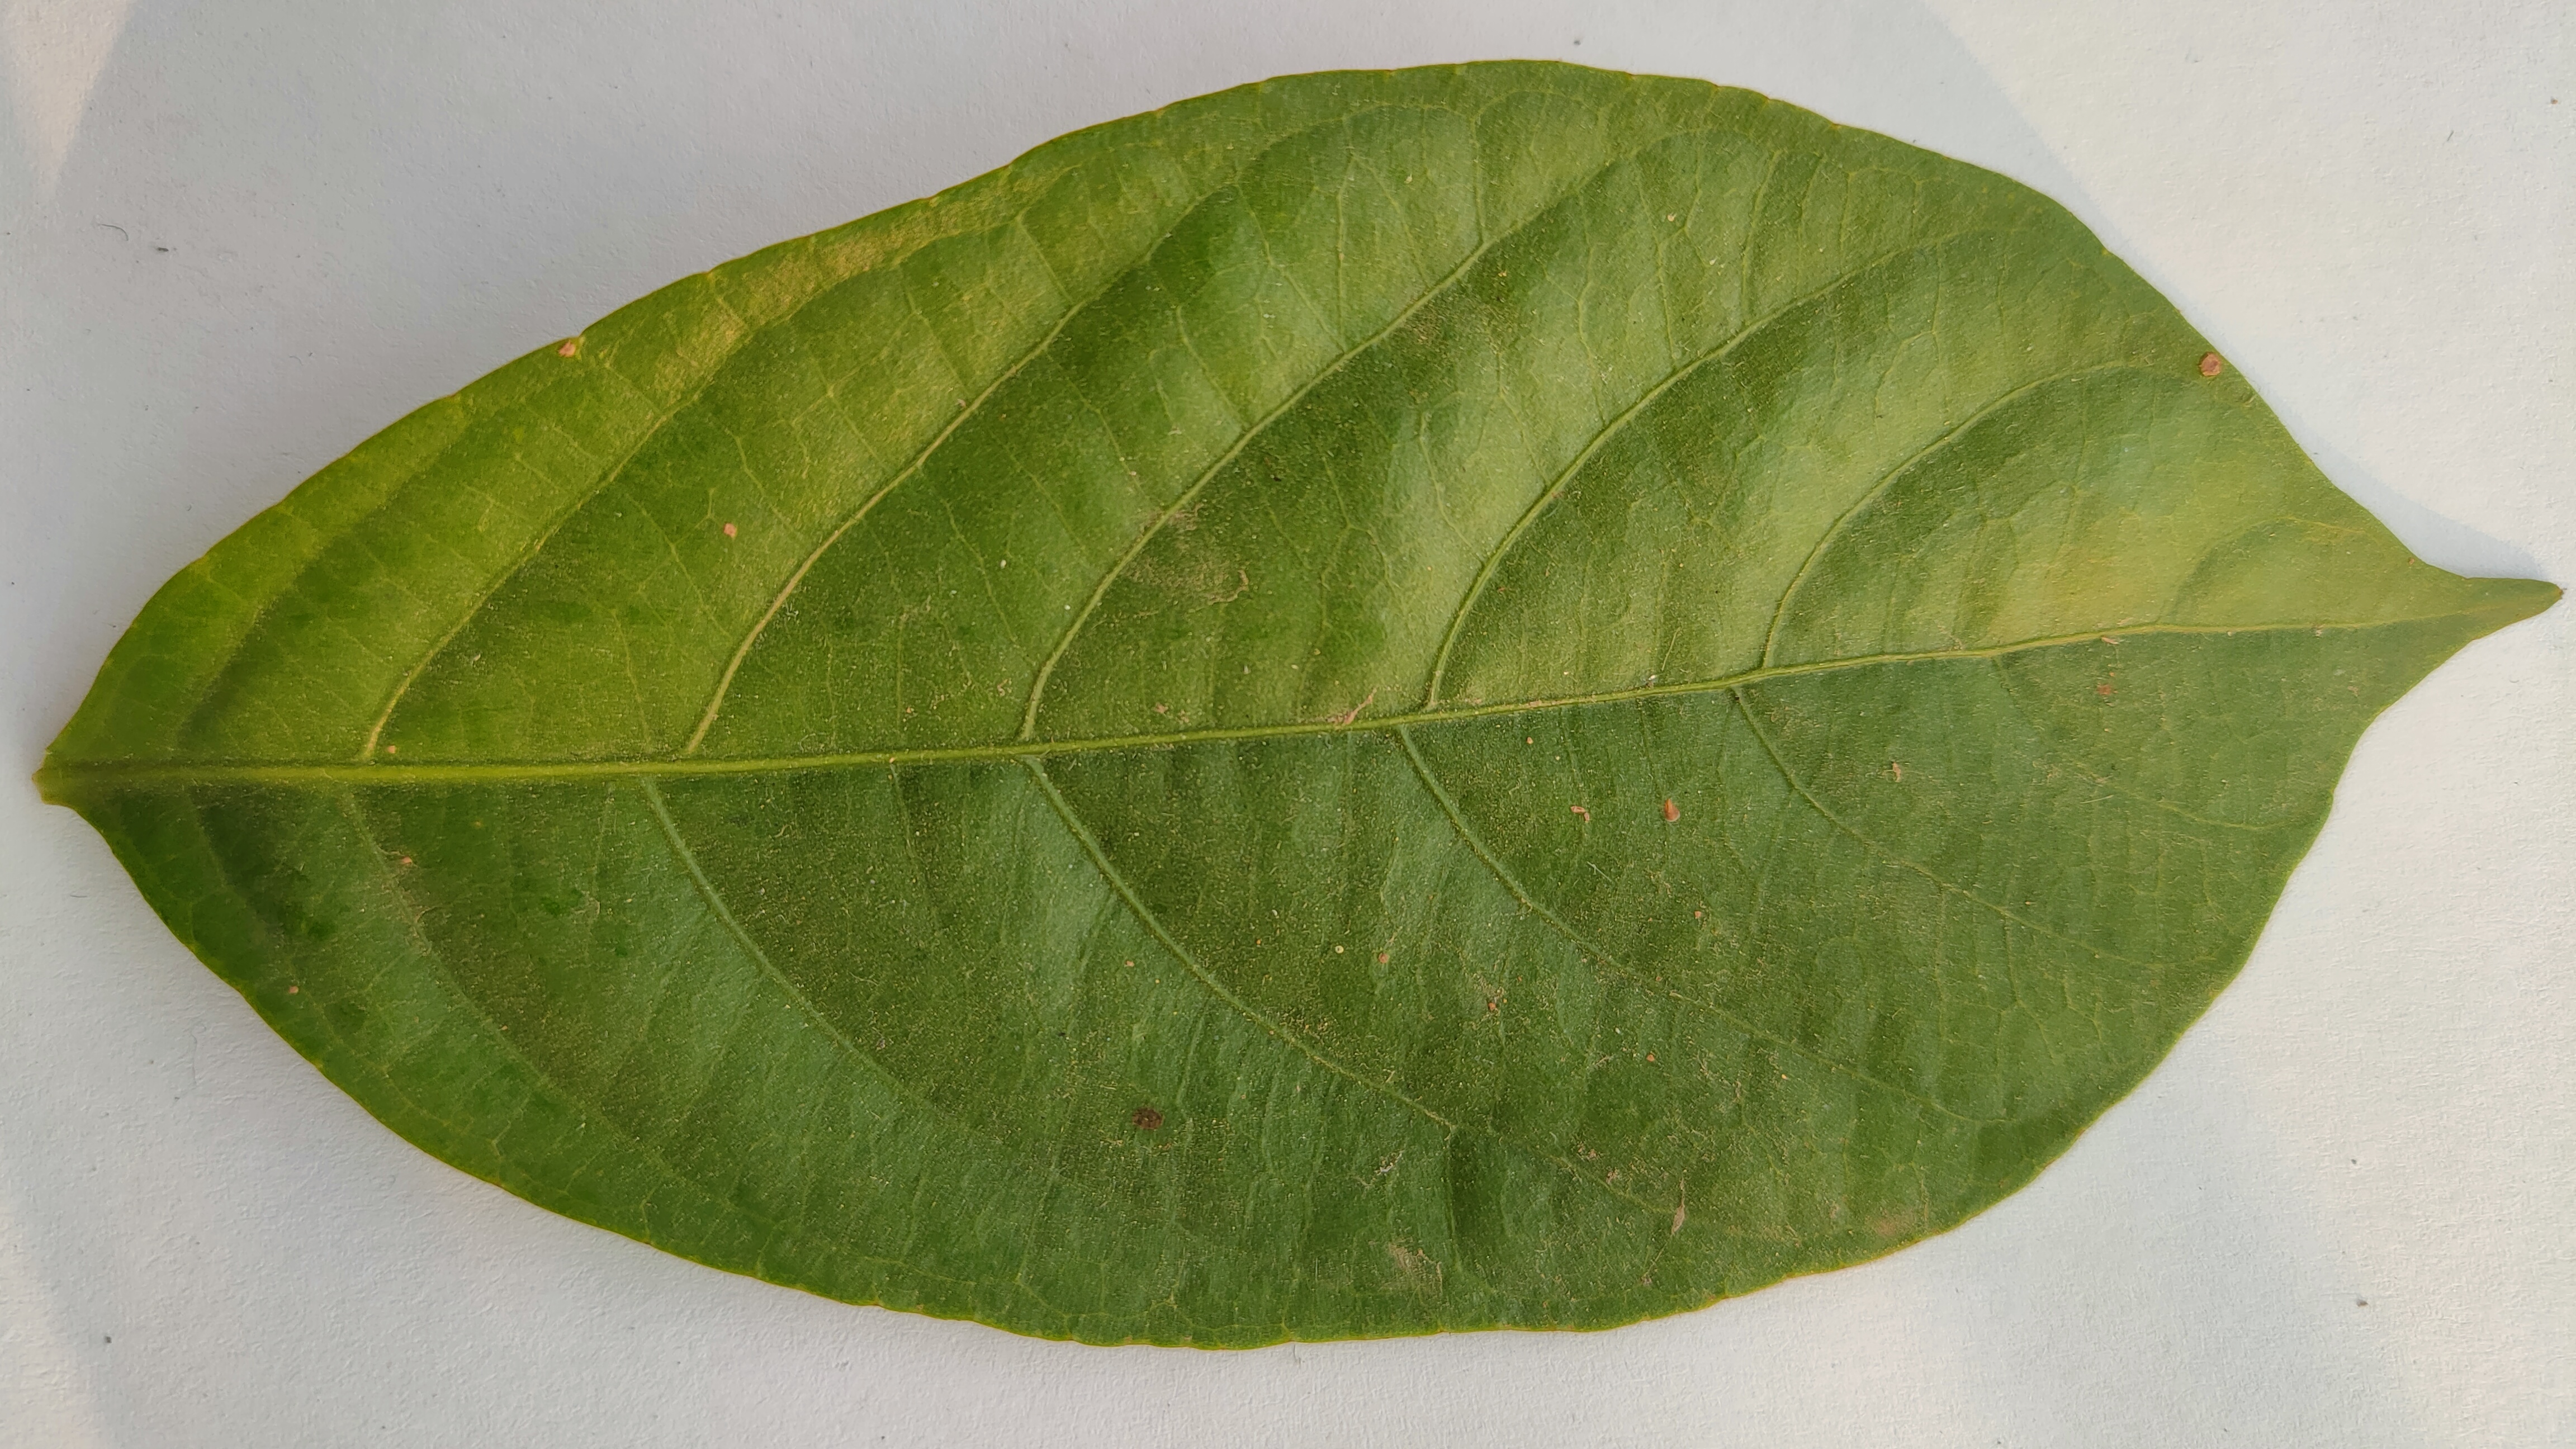
Leaf variety: Lotkon